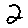
Label: 2